Tomáš Berdych

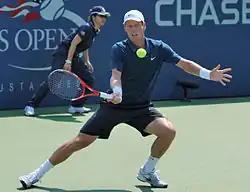
Berdych at the US Open

Afterwards, he played at the 2010 Legg Mason Tennis Classic in Washington as the top seed. He made the quarterfinals, after beating both Dmitry Tursunov and Andrey Golubev in three sets en route. However, he lost to Xavier Malisse in three sets in the quarterfinals. At the 2010 Rogers Cup in Toronto, he beat two Ukrainian players, Sergiy Stakhovsky (in the opening round) and Alexandr Dolgopolov (in the third round) to reach the quarterfinals. There, he lost to Roger Federer, despite serving for the match at 5–3 in the third set while being two points away from victory numerous times. At the 2010 US Open as the seventh seed, Berdych was upset in the first round by Michaël Llodra in straight sets.